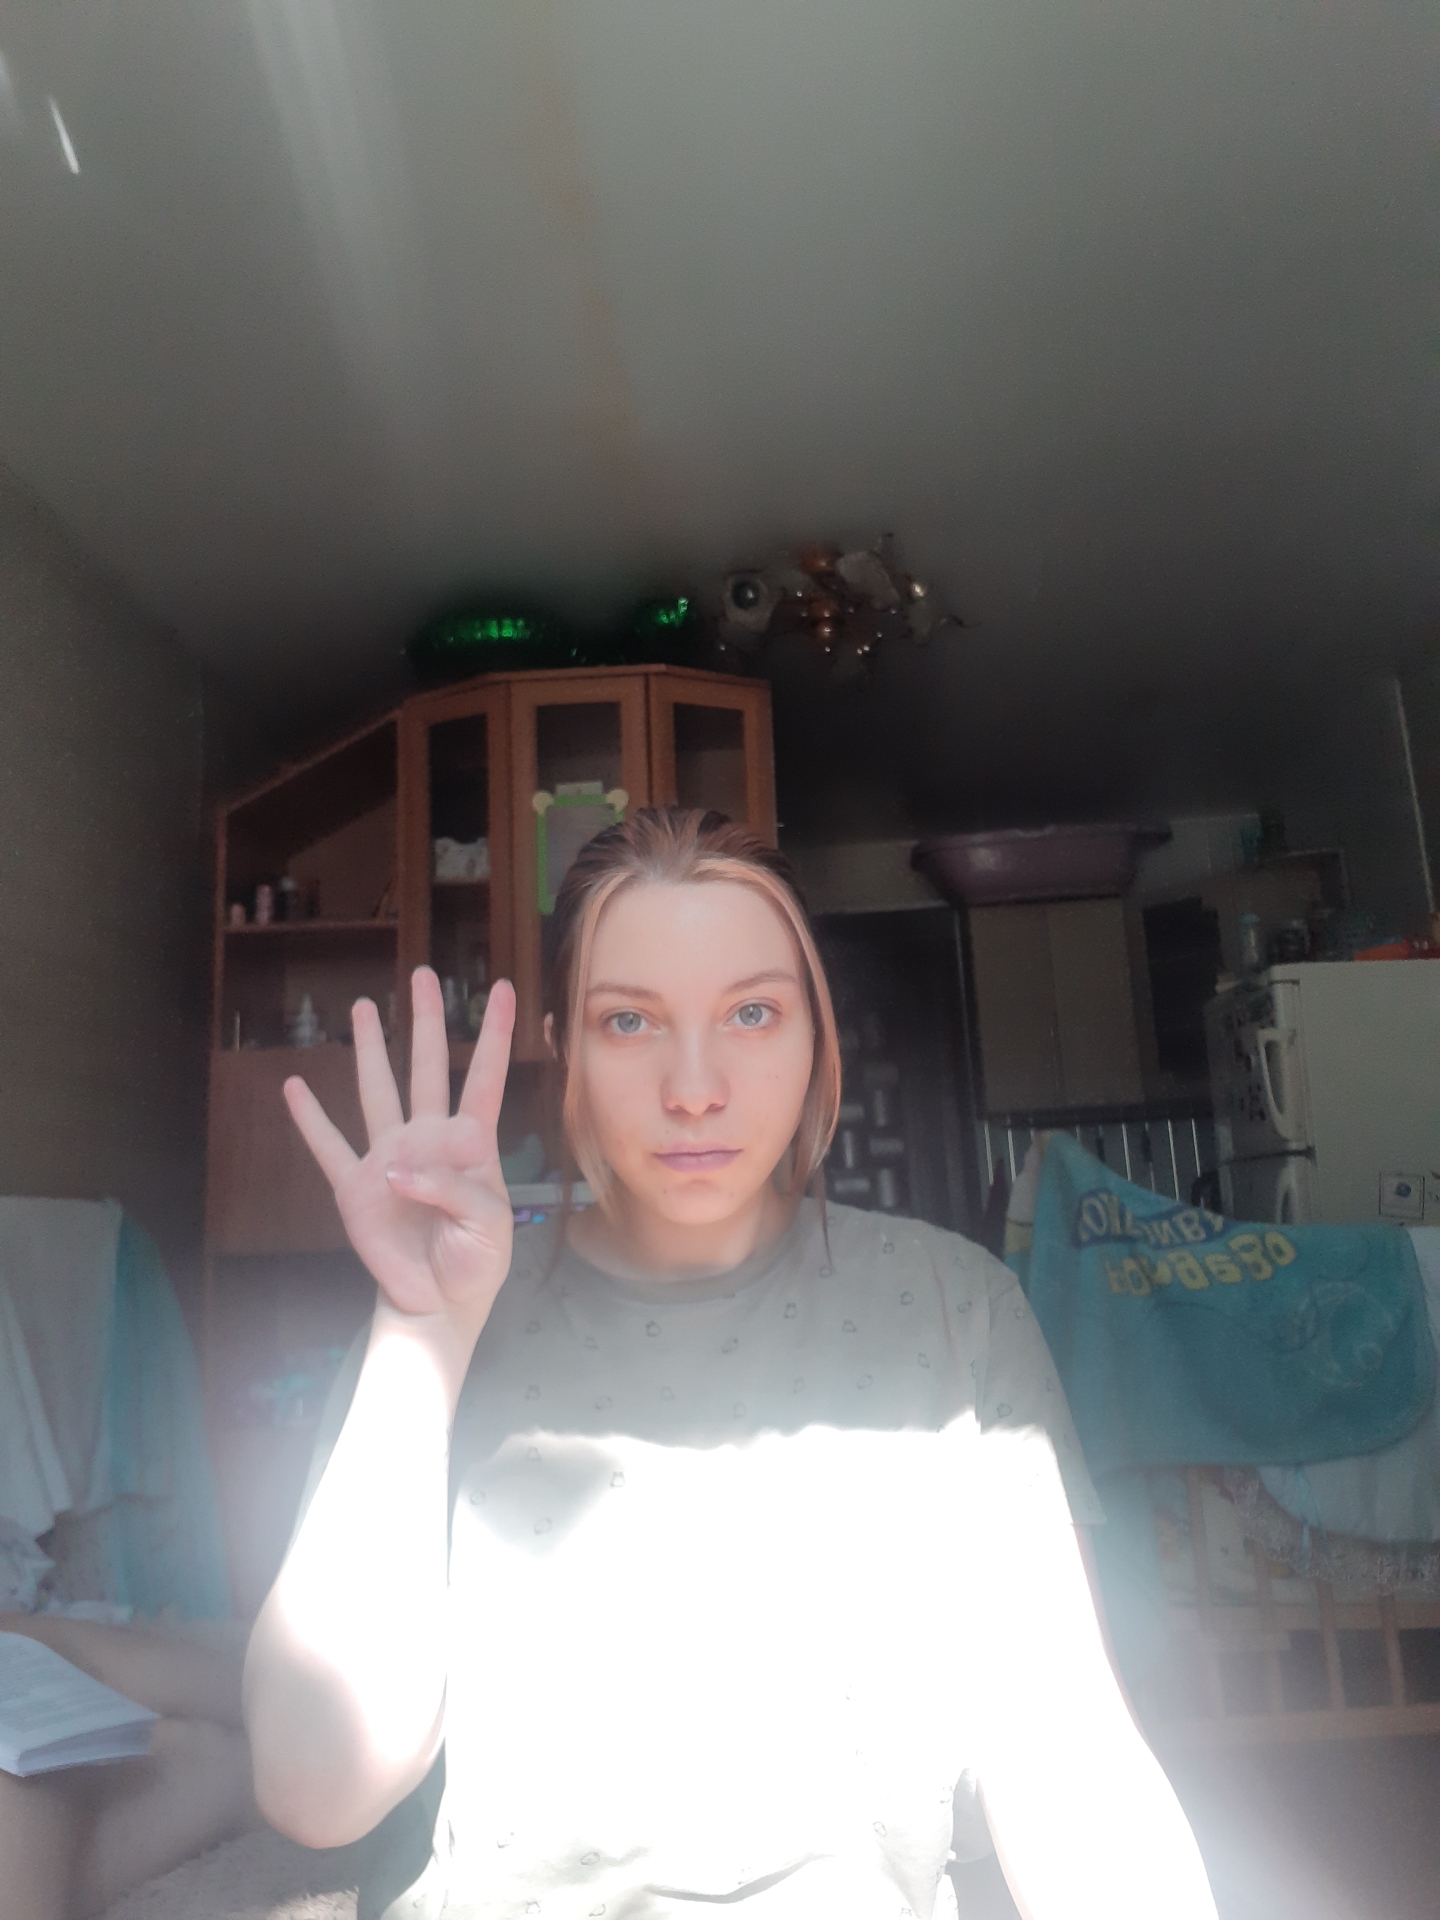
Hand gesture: four